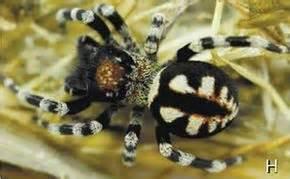
spider